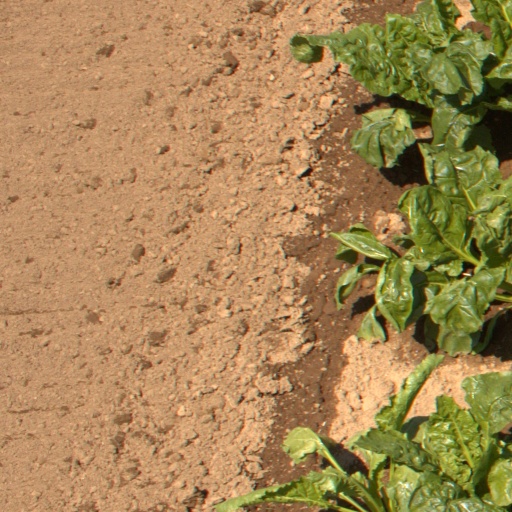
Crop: sugar beet